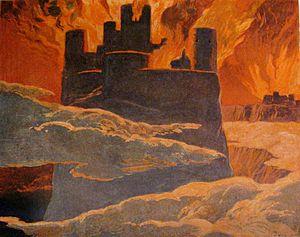
Emil Doepler est un illustrateur allemand, de style art nouveau.
Dans la mythologie nordique, le Ragnarök renvoie à une fin du monde prophétique comprenant une série d'événements dont un hiver de trois ans sans soleil, suivi d'une grande bataille sur la plaine de Vígríd. La majorité des divinités comme Odin, Thor, Freyr, Heimdall et Loki, mais aussi les géants et la quasi-totalité des hommes y mourront, une série de désastres naturels verront ensuite le monde submergé par les flots et détruit par les flammes. Une renaissance suivra, où les dieux restants, dont Baldr, Höd, et Vidar, rencontreront Líf et Lífþrasir, seul couple humain survivant et appelés à repeupler le monde. Le Ragnarök est un thème important dans la mythologie nordique. Il est principalement relaté dans l’Edda poétique, en section de la Völuspá, probablement écrite par un clerc islandais après l’an mil, mais aussi dans l’Edda de Snorri, rédigée au XIIIᵉ siècle par Snorri Sturluson, qui s’est lui-même inspiré de l’Edda poétique.
Dans la mythologie nordique, Asgard, est le domaine des Ases, situé au centre du monde.